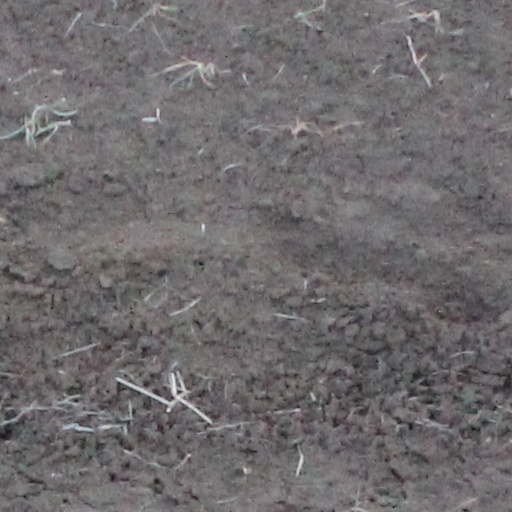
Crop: wheat